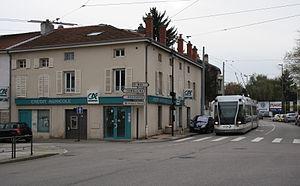
Essey-lès-Nancy est une commune française située dans le département de Meurthe-et-Moselle en région Grand Est.